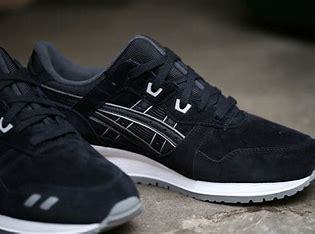
Brand: Asics
Model: Gel Lyte 3